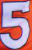
Number: 5